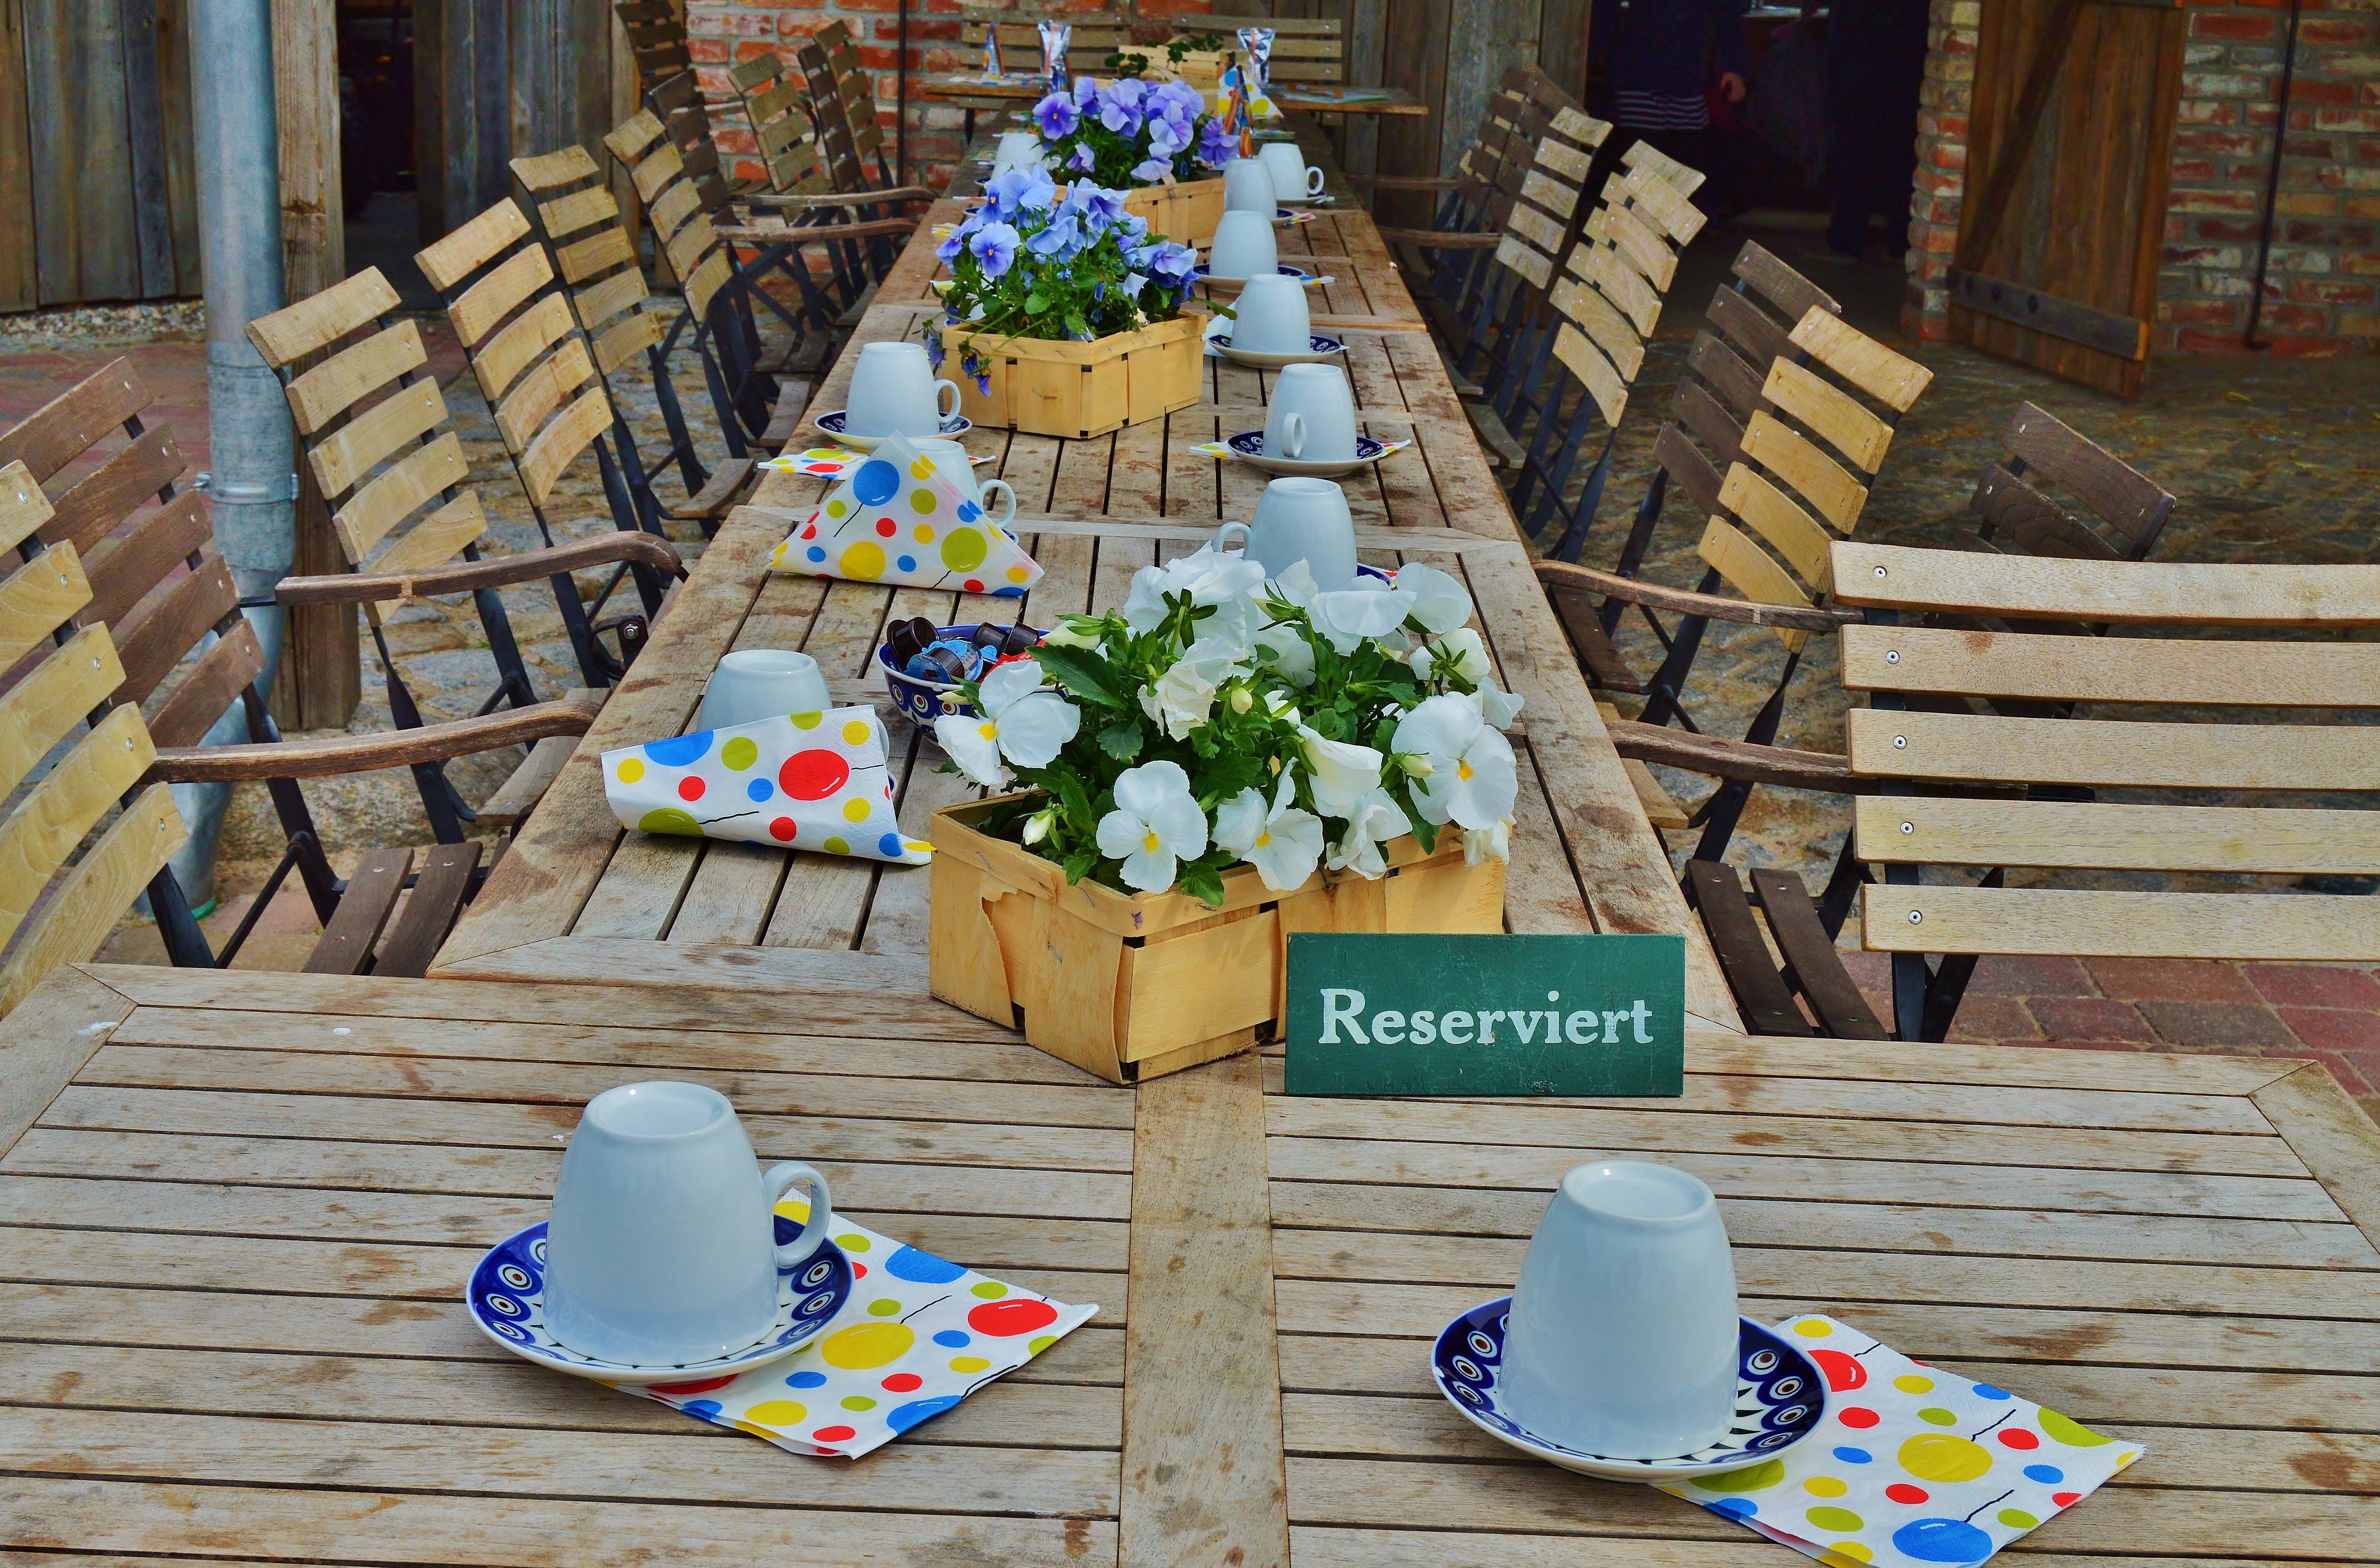
table, play, toy, flowers, t, seats, cover, birthday, reserved